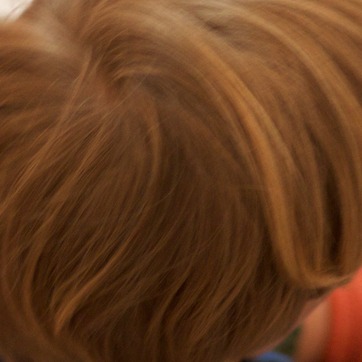
Material: hair